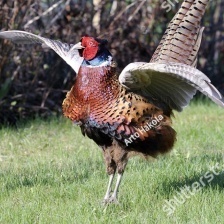
Species: RING-NECKED PHEASANT
Scientific name: PHASIANUS COLCHICUS